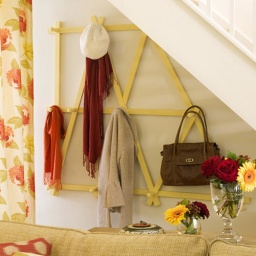
Custom made coat rack, hooks, red scarf, brown bag, under stairs. Pub orig IH 11/2007